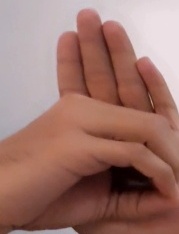
ASL sign: 0